Palestinian enclaves

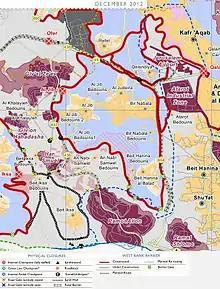
Some enclaves are entirely surrounded by the Israeli West Bank barrier, such as Bir Nabala and Qalandia.

Soon after the joint signing of the Oslo I Accord on 13 September 1993, Yassir Arafat and Shimon Peres engaged in follow-up negotiations at the UNESCO summit held in December that year in Granada. Arafat was incensed at what he saw as the impossible terms rigidly set by Peres regarding Israeli control of border exits with Jordan, stating that what he was being asked to sign off on resembled a bantustan. This, Peres insisted, was what had been agreed to at Oslo. Subsequently, on 4 May 1994, Israel and the PLO signed the Gaza–Jericho Agreement that stipulated arrangements for the withdrawal of Israeli troops from both named areas. Azmi Bishara commented in 1995 that the model envisaged for Gaza was a Bantustan, one even more restrictive in its implications and scope than the ones existing in South Africa, and that Oslo was applying that model to the West Bank. This in turn was taken to signal that the same model would be applied in the future to the West Bank, as with Jericho.